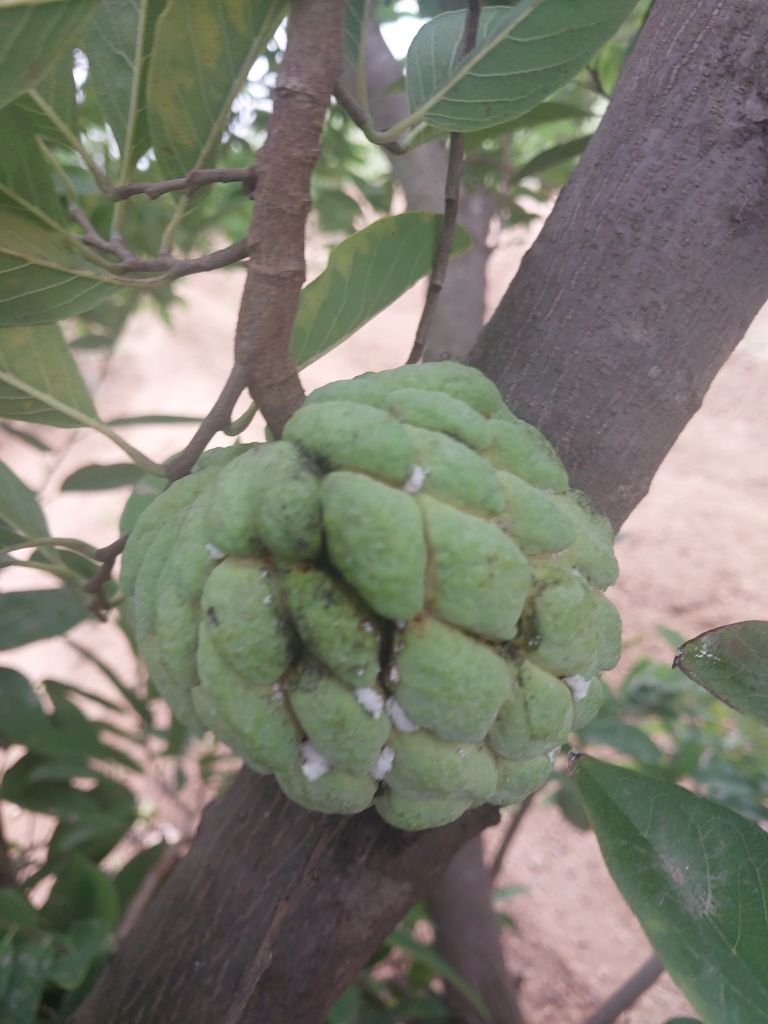
Disease label: Athracnose